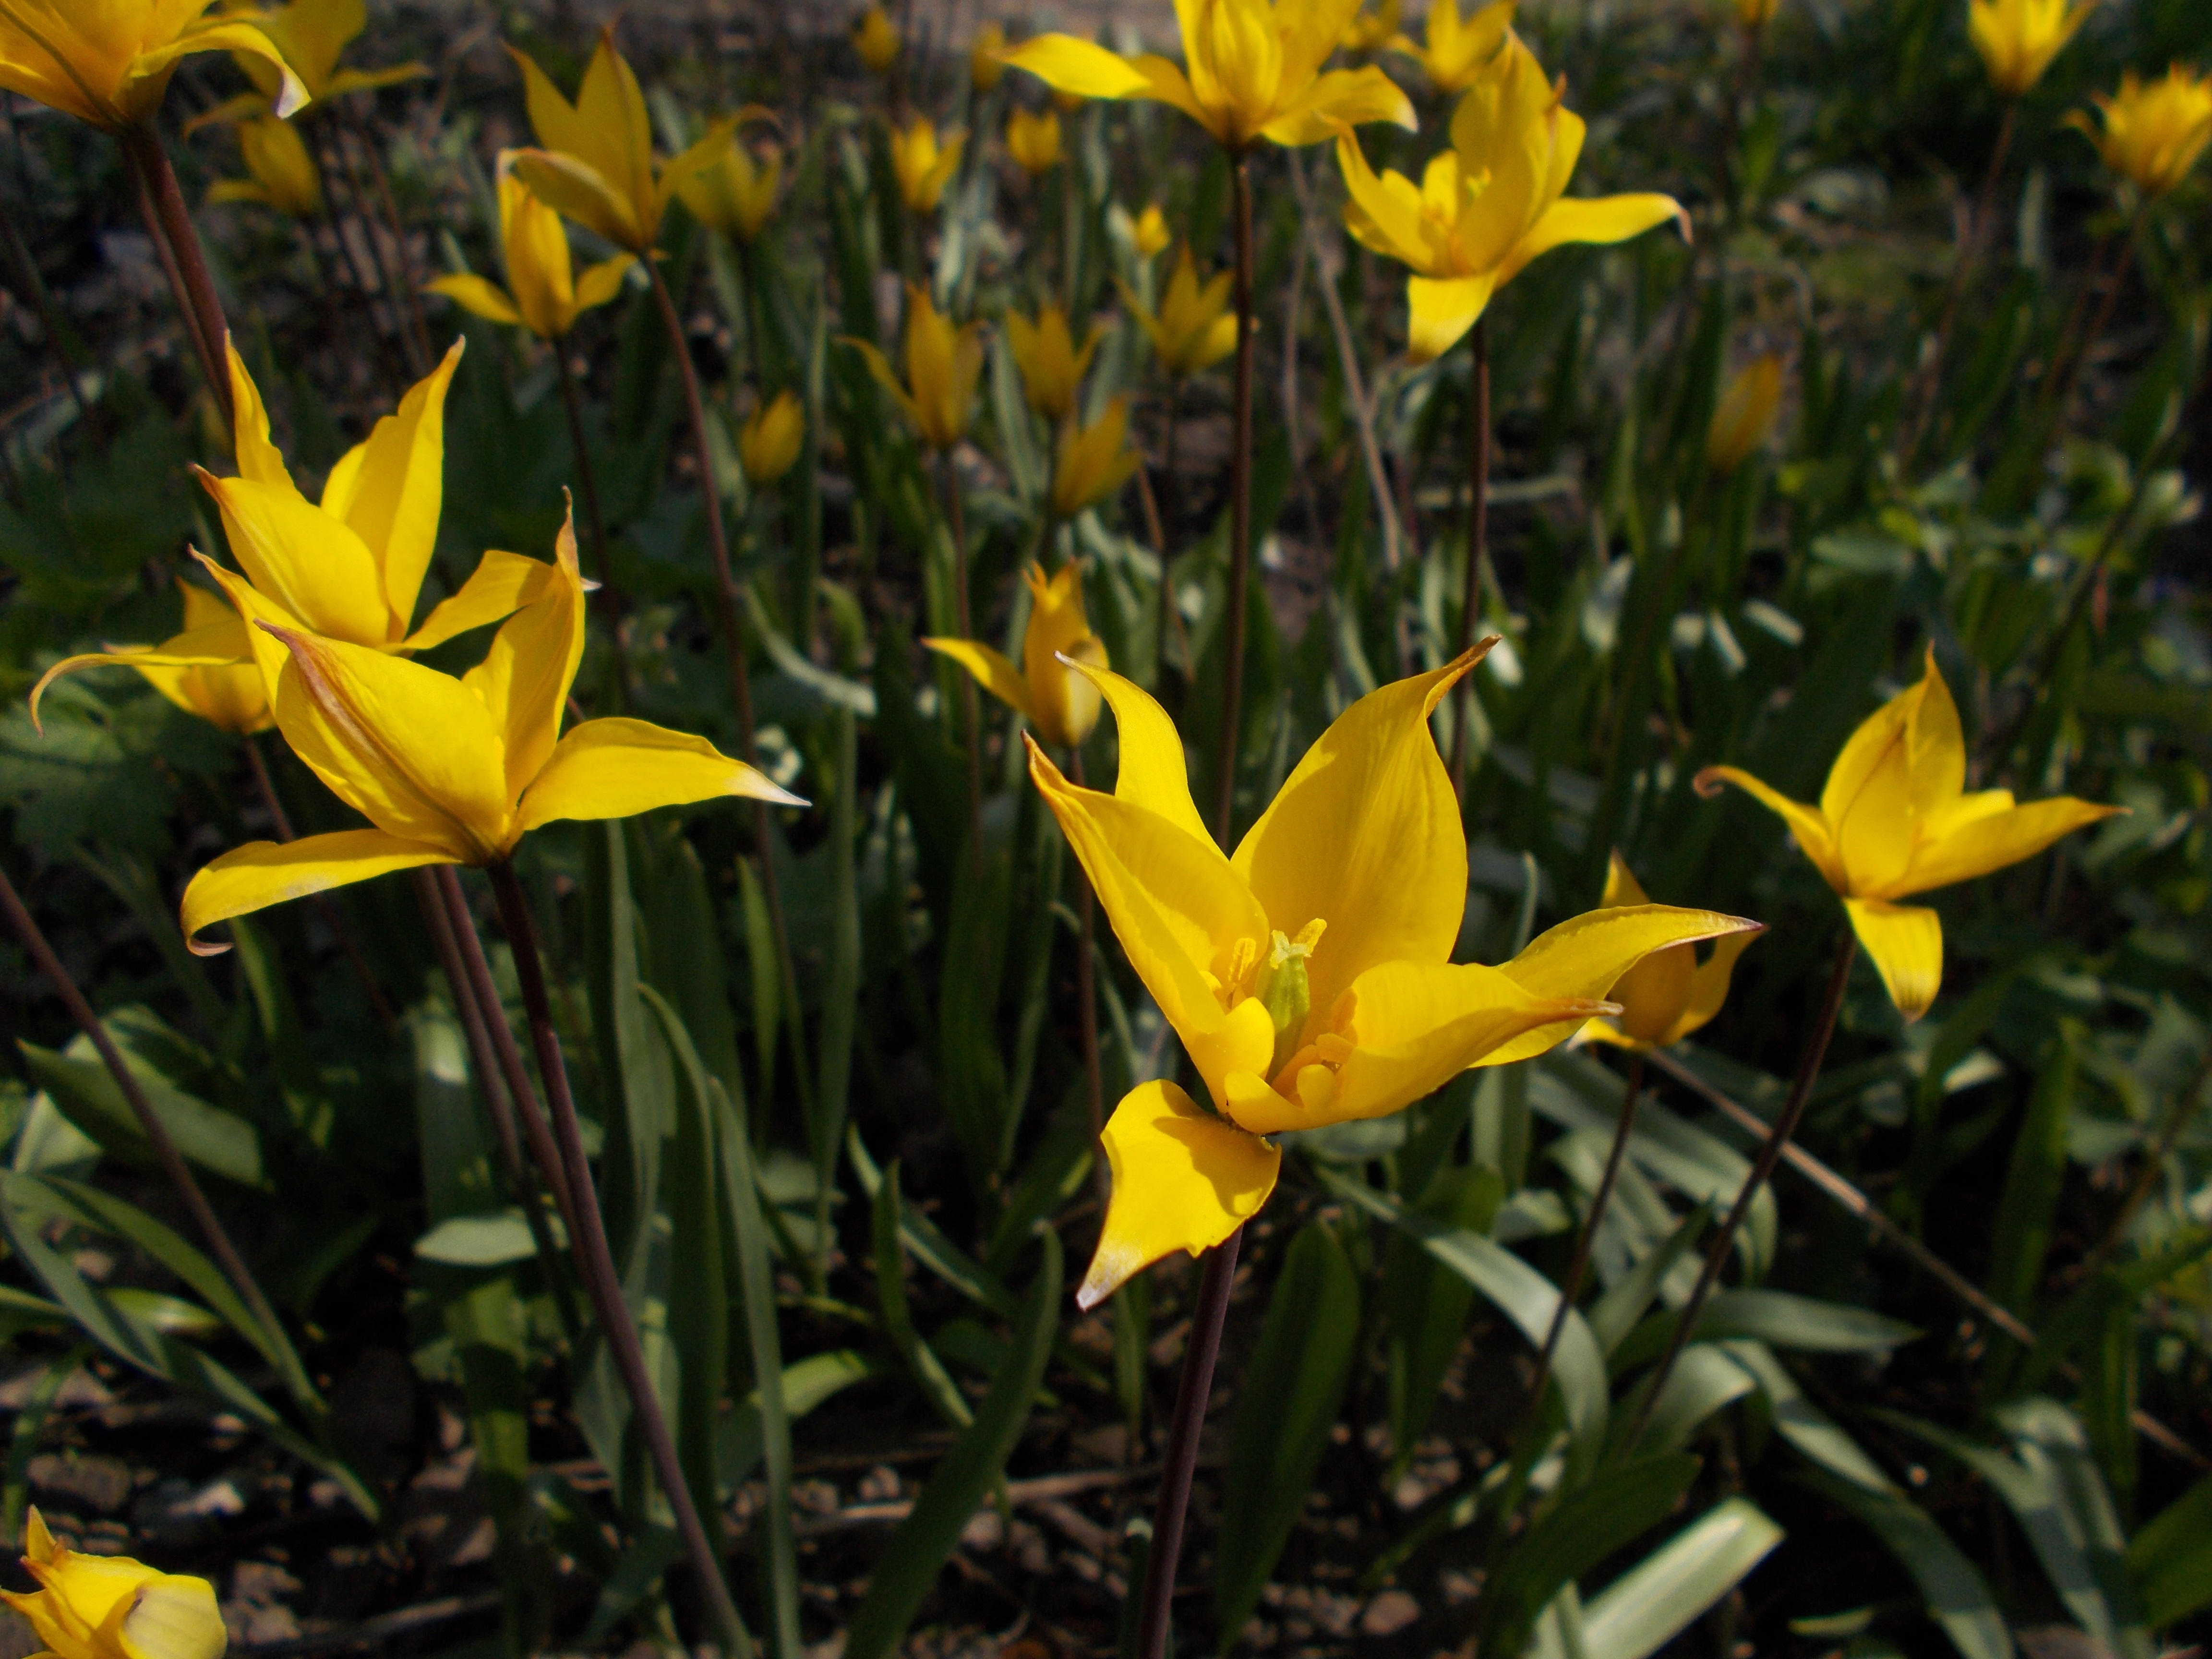
plant, flower, tulip, botany, yellow, flora, wildflower, flowers, narcissus, dacha, daylily, flowering plant, forest tulip, land plant, fawn lily